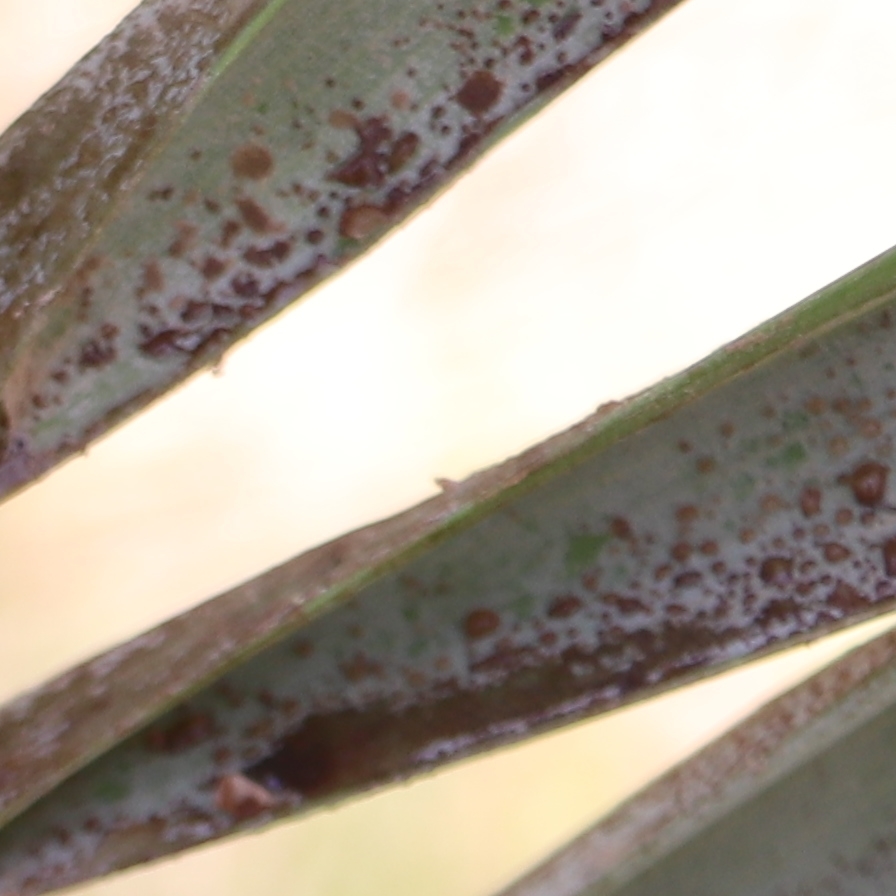
Label: Honey